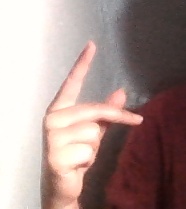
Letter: dha